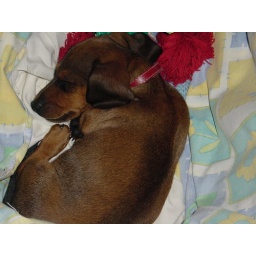
This is our mini dachshund Cabana, in this photo he is 3 months old, sleeping in his basket